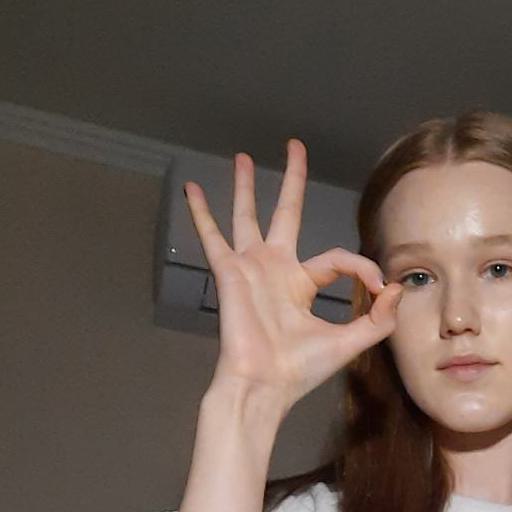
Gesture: ok